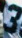
Number: 3